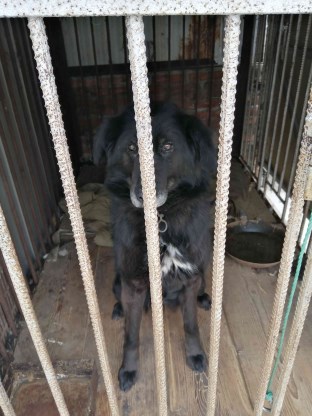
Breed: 3336-n000121-chinese_rural_dog